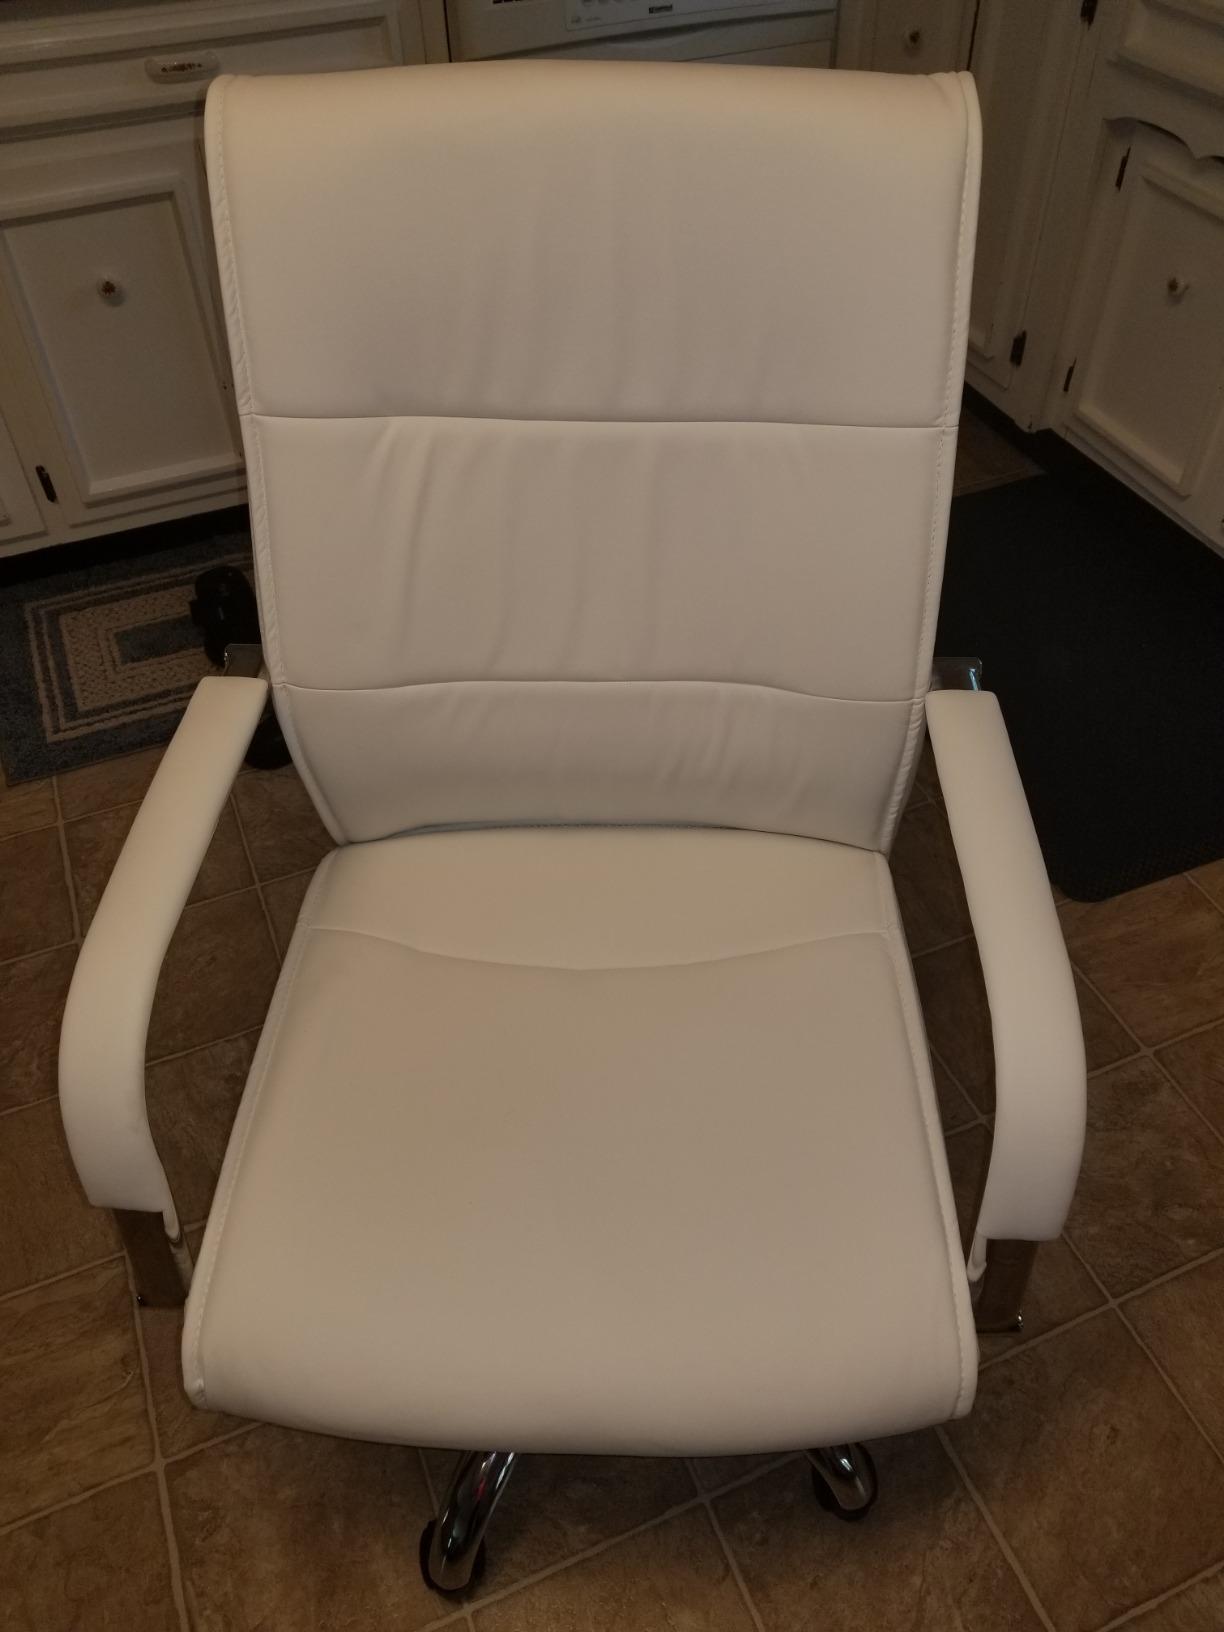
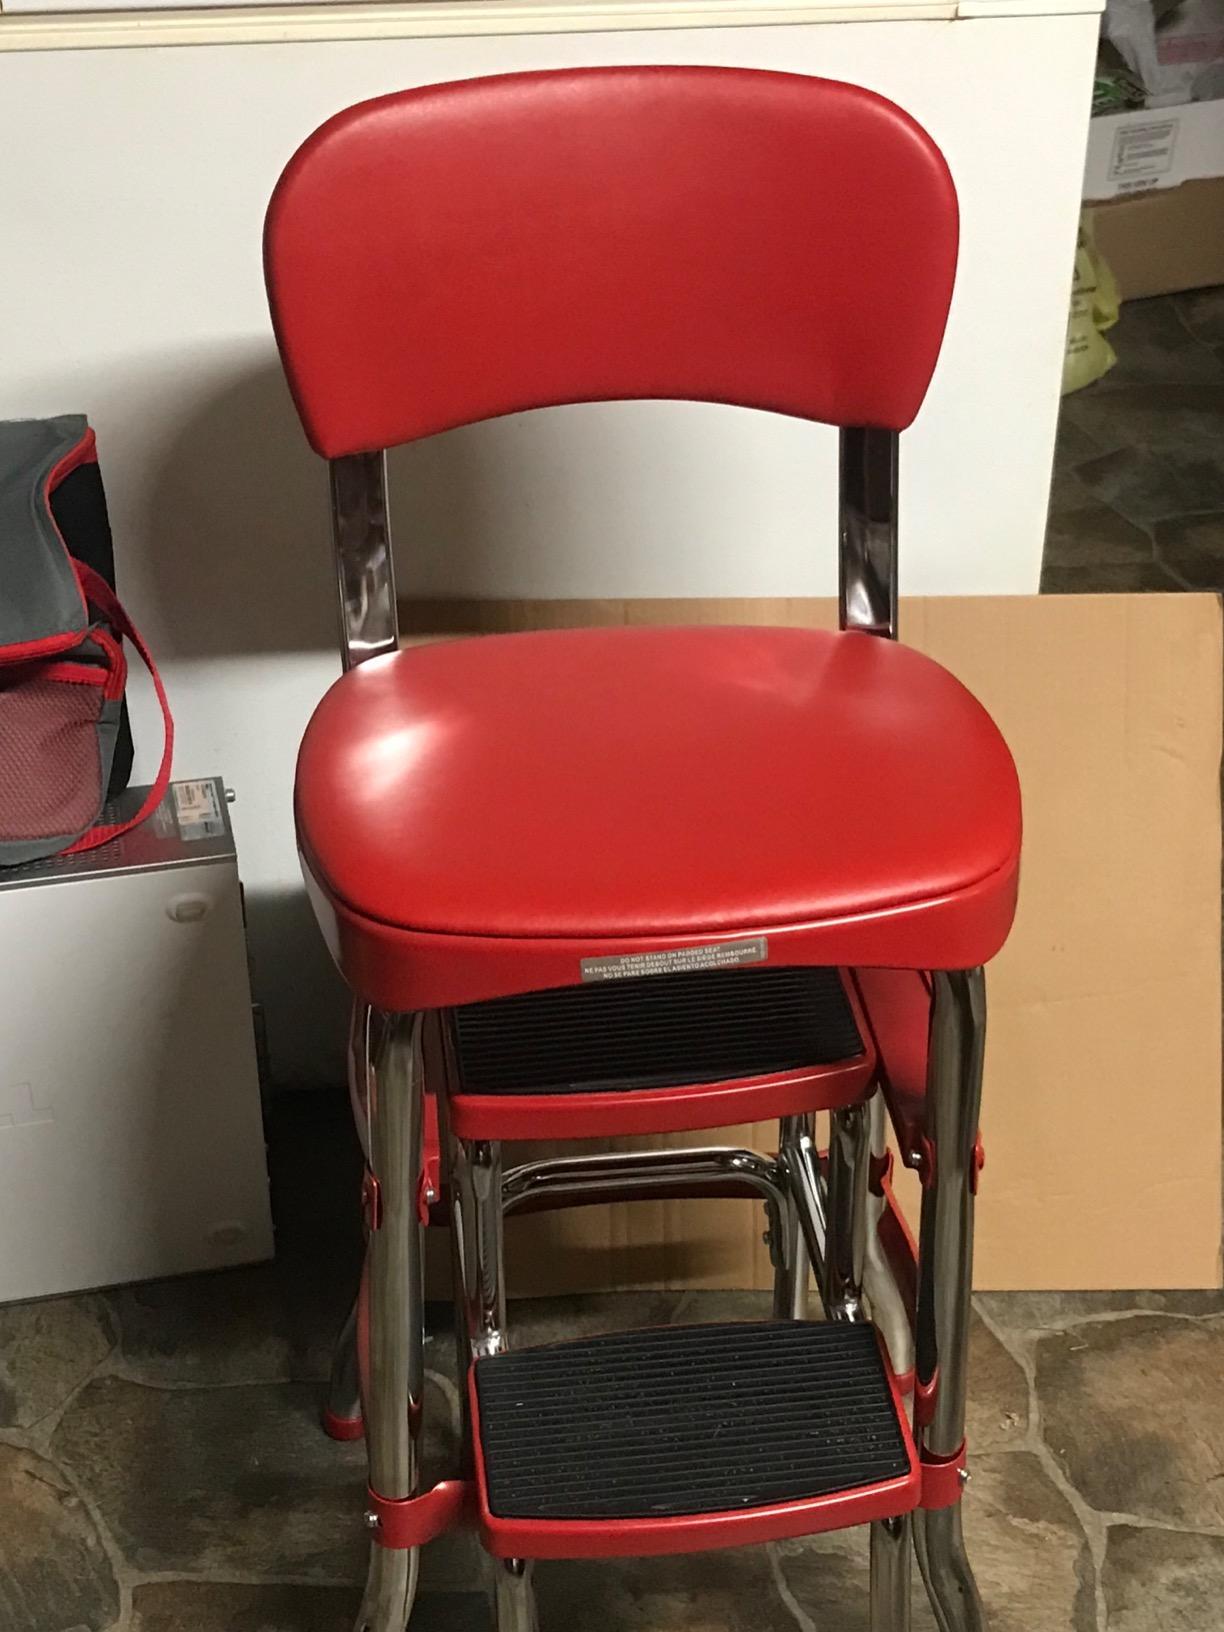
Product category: items_chair
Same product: no